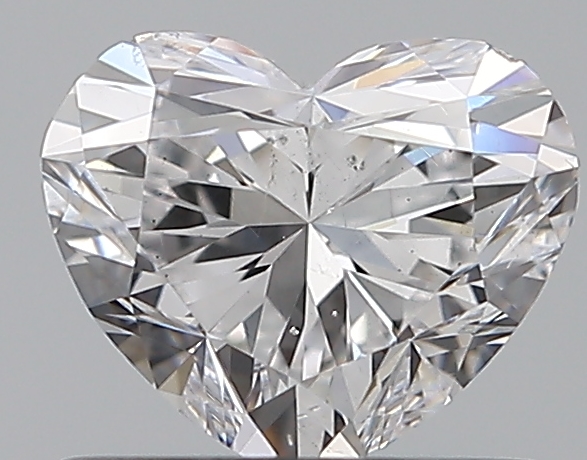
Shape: heart
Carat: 0.7
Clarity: VS2
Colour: D
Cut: EX
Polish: EX
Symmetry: VG
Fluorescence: N
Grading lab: GIA
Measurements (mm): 5.13 x 6.1 x 3.68